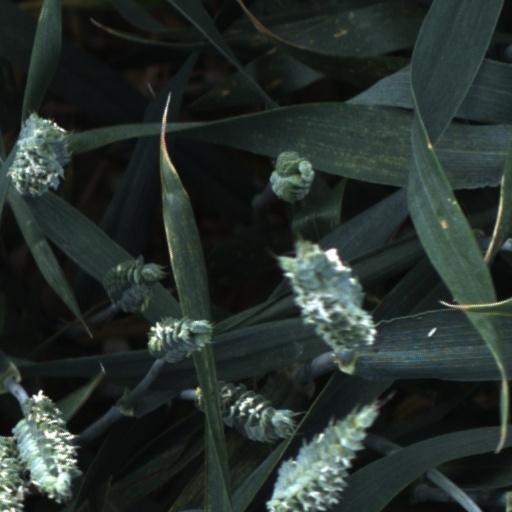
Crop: wheat